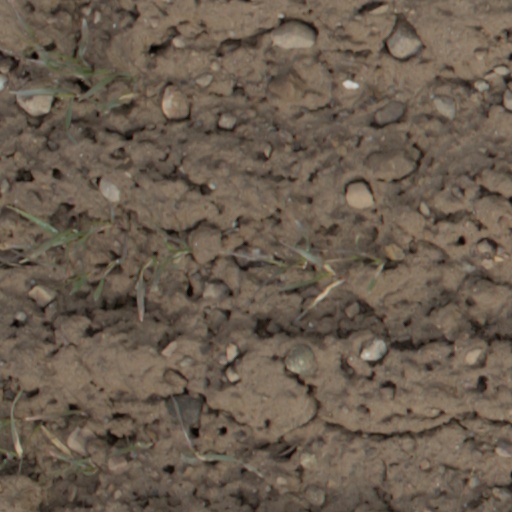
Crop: wheat